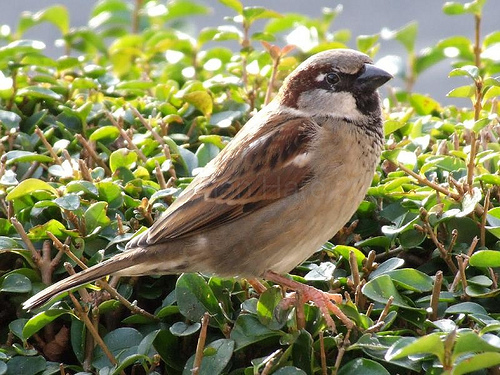
a small tan and brown bird with a black beaka brown bird with a down turned beak, darker brown wings, and off white cheeks.
this bird has a tan belly and crown, a white cheek patch, and brown superciliary and wing feathers.
a brown bird with a black superciliary and a white cheek patch.
grey and brown bird with short black bill and white on cheeks
this bird has wings that are brown and has a tan belly
this bird has a belly that is tan and white with brown and black secondaries
this small bird has a short, thick, black bill and some tan to brown wings with black spots.
this little bird has a beige body, brown wings, brown crown, and small black bill.
this bird has wings that are brown and has a white belly
Species: House Sparrow